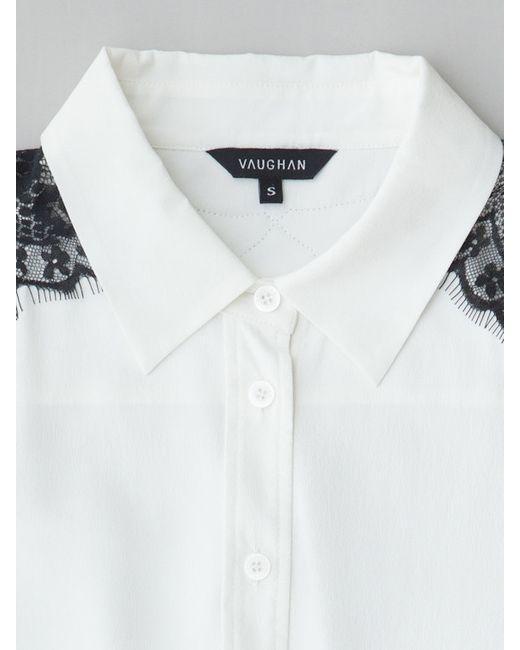
Damen Vaughan weißes T-Shirt mit Knöpfen und schwarzer Schulterspitze mit Kragen